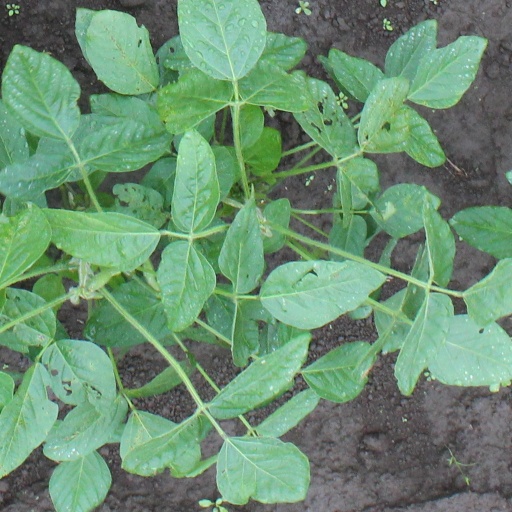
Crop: soybean